Three-phase traffic theory

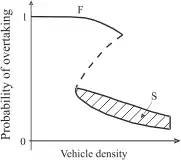
Figure 6: Explanation of traffic breakdown by a Z-like non-linear interrupted function of the probability of overtaking in Kerner’s three-phase traffic theory. The dotted curve illustrates the critical probability of overtaking as a function of traffic density.

If the gap is less than "G", the driver tends to adapt his speed to the speed of the preceding vehicle without caring what the precise gap is, so long as this gap is not smaller than the safe space gap formula_18 (labelled by "speed adaptation" in Figure 5). Thus the space gap formula_10 in car following in the framework of Kerner’s three-phase theory can be any space gap within the space gap range formula_17.